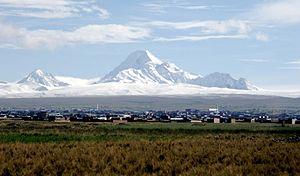
Huayna Potosí est une montagne en Bolivie culminant à 6 088 mètres d'altitude. Elle est située à environ 25 kilomètres au nord de La Paz dans la cordillère Orientale. Le sommet, couvert de glace, est un des plus beaux et plus célèbres du pays, donnant une vue sur l'Altiplano, La Paz, l'Illimani et la cordillère Royale.
El Alto est la troisième ville la plus peuplée de Bolivie située dans le prolongement de la capitale La Paz dans le département de La Paz et la province de Pedro Domingo Murillo.
Cet article présente la liste des grandes villes de plus de 60 000 habitants et une hauteur supérieure à 2000 mètres au-dessus du niveau de la mer.